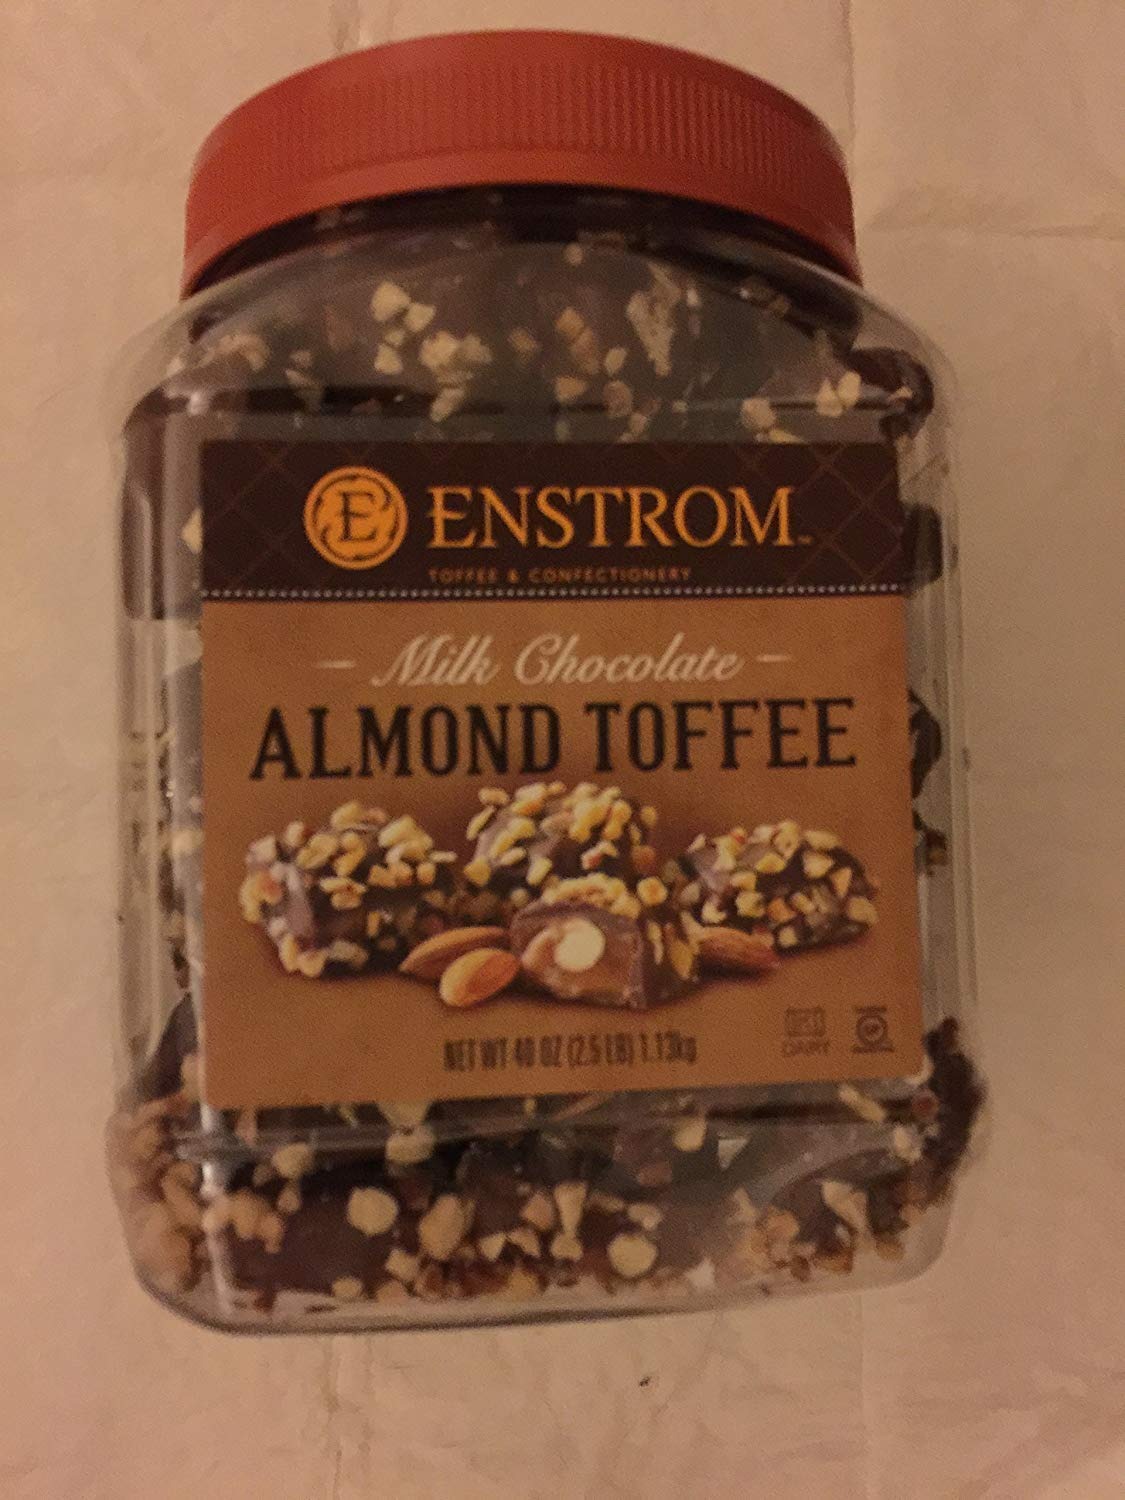
Item Name: Enstrom Milk Chocolate Almond Toffee Nt Wt: 40 Oz, 1.13kg - PACK OF 2
Value: 80.0
Unit: Ounce

Price: 39.39